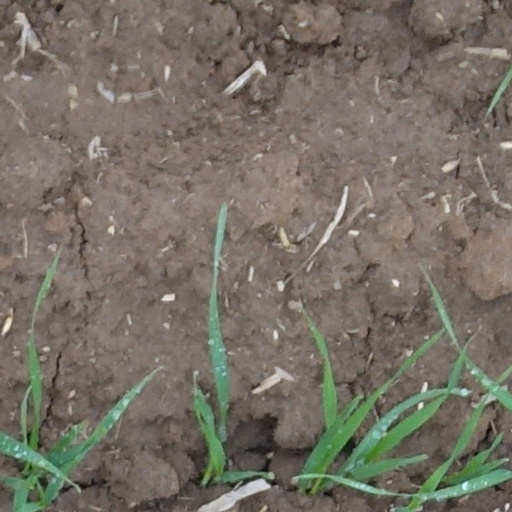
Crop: wheat